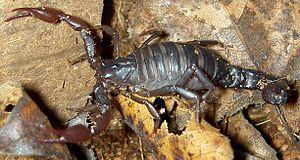
Les Caraboctonidae sont une famille de scorpions.
Caraboctonus keyserlingi, unique représentant du genre Caraboctonus, est une espèce de scorpions de la famille des Caraboctonidae.